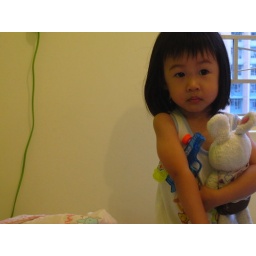
a really cute girl called Baobao, who born in a single parent family.